Dover Samuels

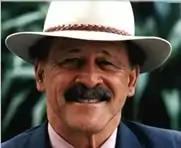

Dover Spencer Peneha Samuels (born 9 July 1939) is a former Labour Member of Parliament in New Zealand from 1996 to 2008.